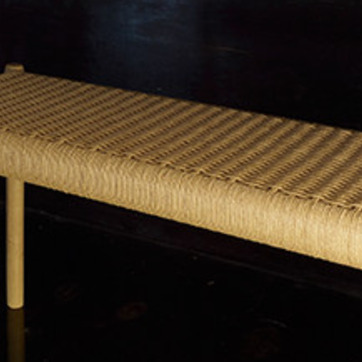
Material: other